Dodge Site

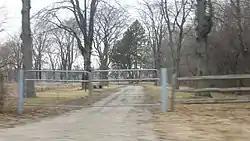
Western side of the site

The Dodge Site is an archaeological site in the northwestern part of the U.S. state of Ohio. Located north of Bowling Green in Wood County, the site was inhabited by Middle Woodland and Upper Mississippian peoples. Among the artifacts discovered at the site are ceramics and stone tools. The site's stratigraphy is obvious: the Middle Woodland village site and cemetery can easily be distinguished from the Upper Mississippian occupation zone that sits on top of it. While only a small portion of the 2.2 acre (0.89 ha) site has been excavated, the artifacts that have been discovered at Dodge have contributed significantly to an understanding of the western basin of Lake Erie around AD 1300. Enough material has been recovered to facilitate radiometric dating, as well as identifying the peoples who once inhabited the site. The excavations also revealed the intensity of occupation: the Middle Woodland layer was substantially larger than the exceptionally thin Upper Mississippian component.